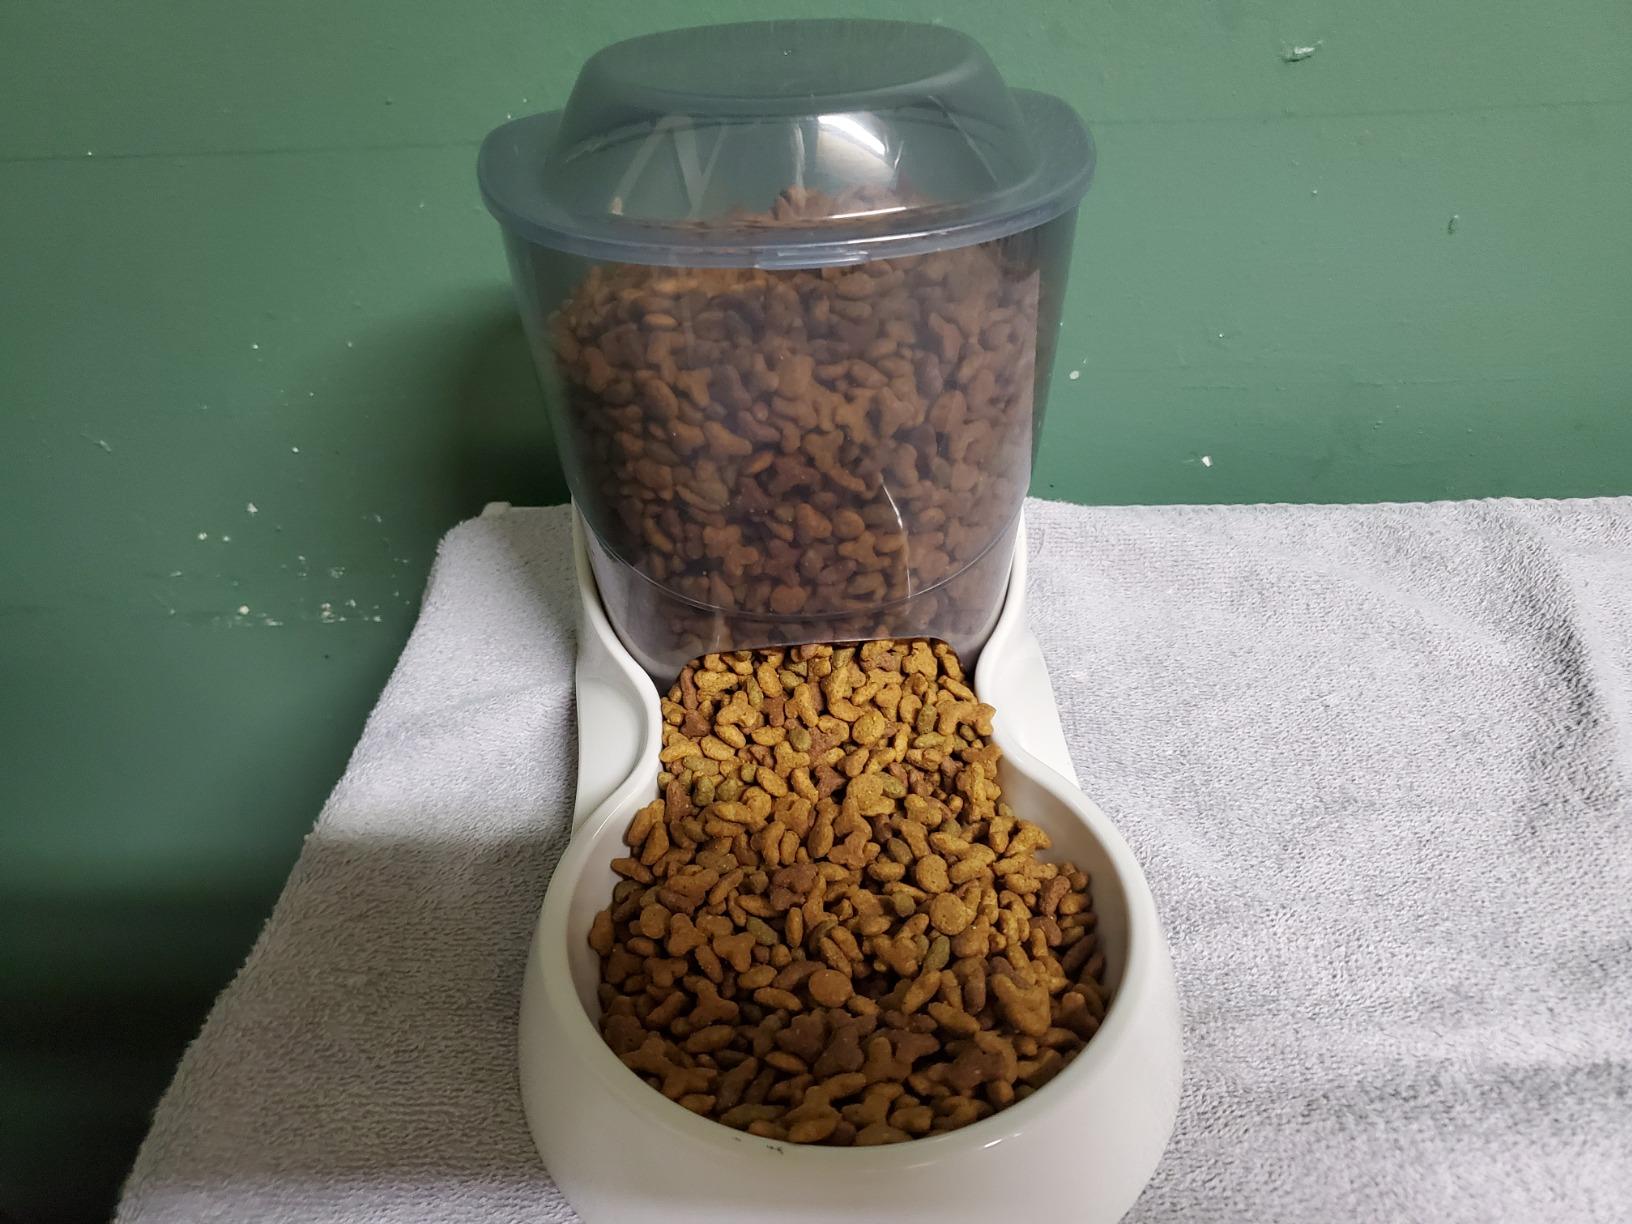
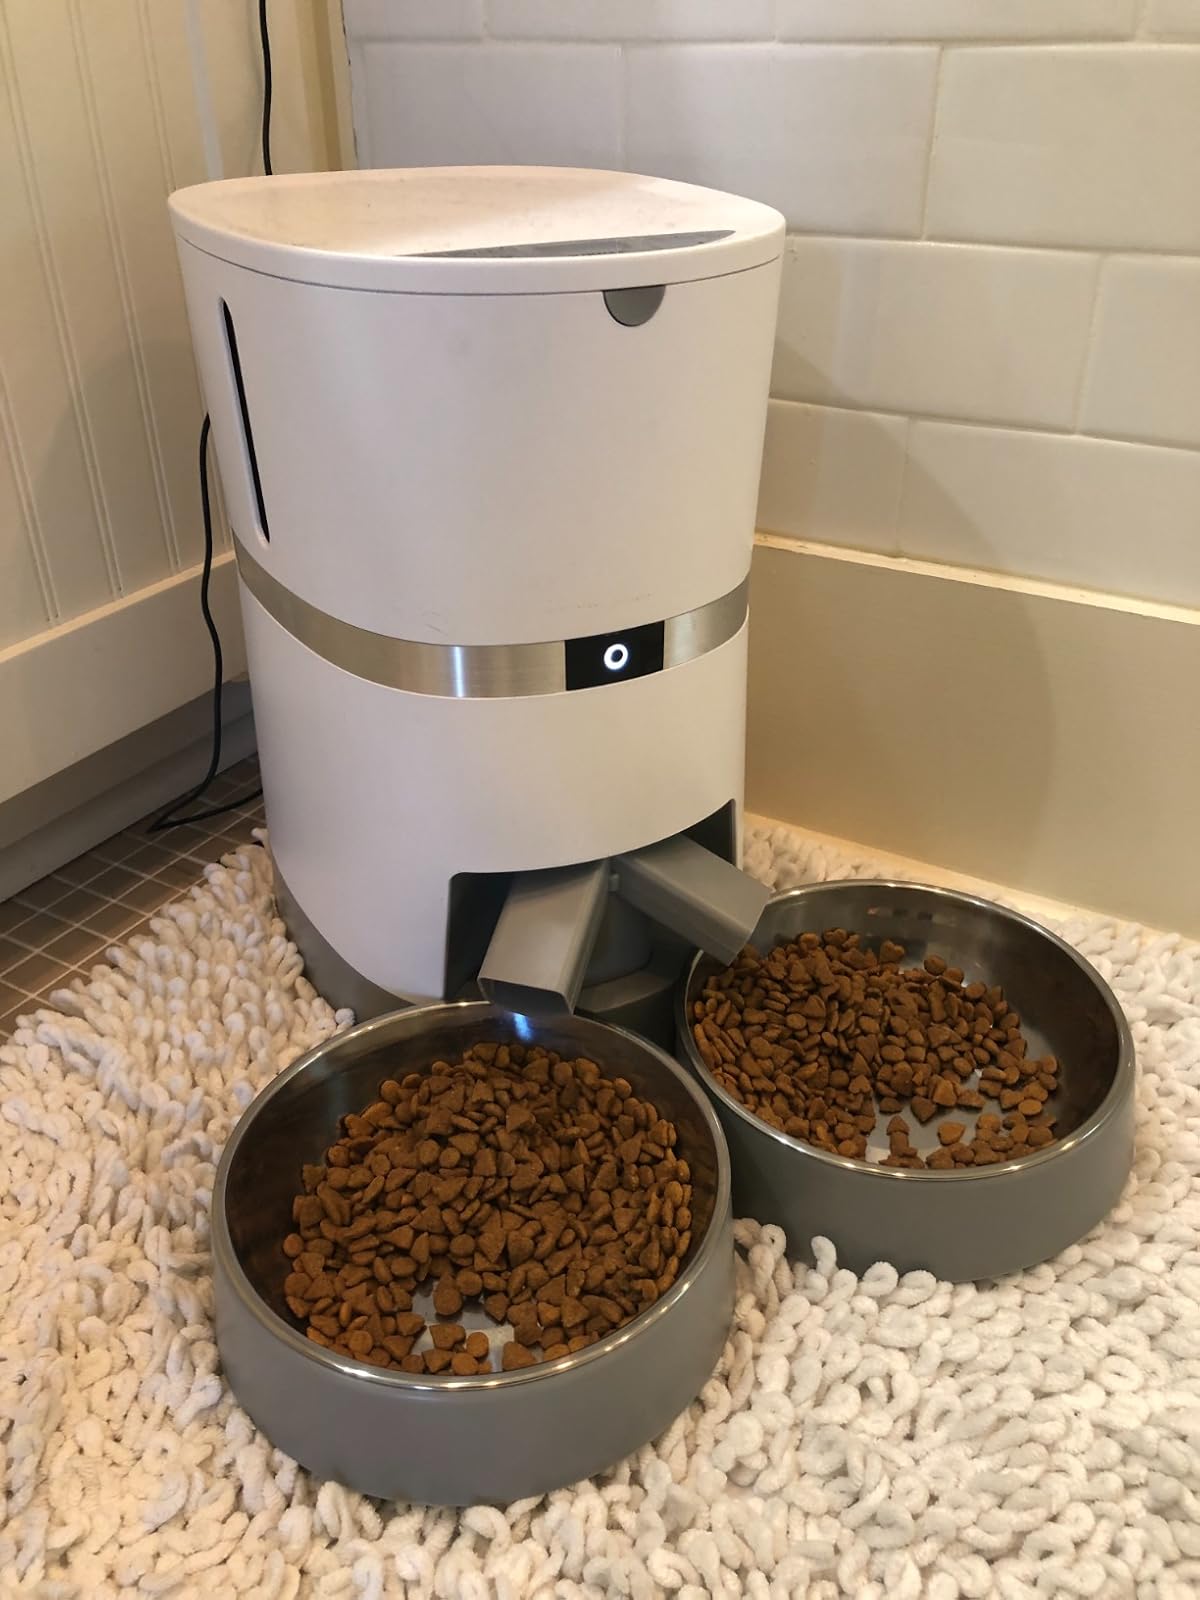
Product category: items_feeder
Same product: no